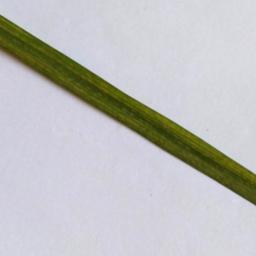
Label: Rice___Healthy